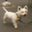
Label: dog